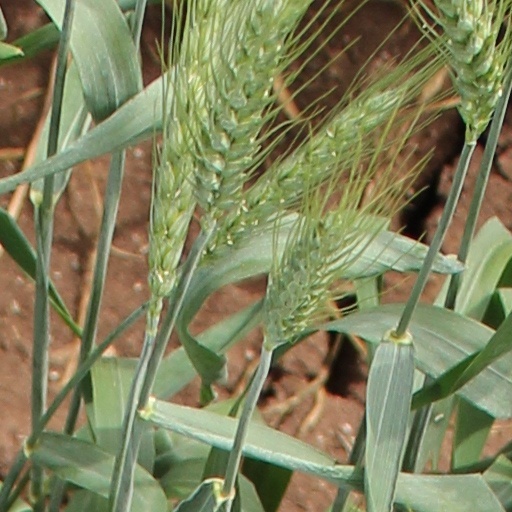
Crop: wheat